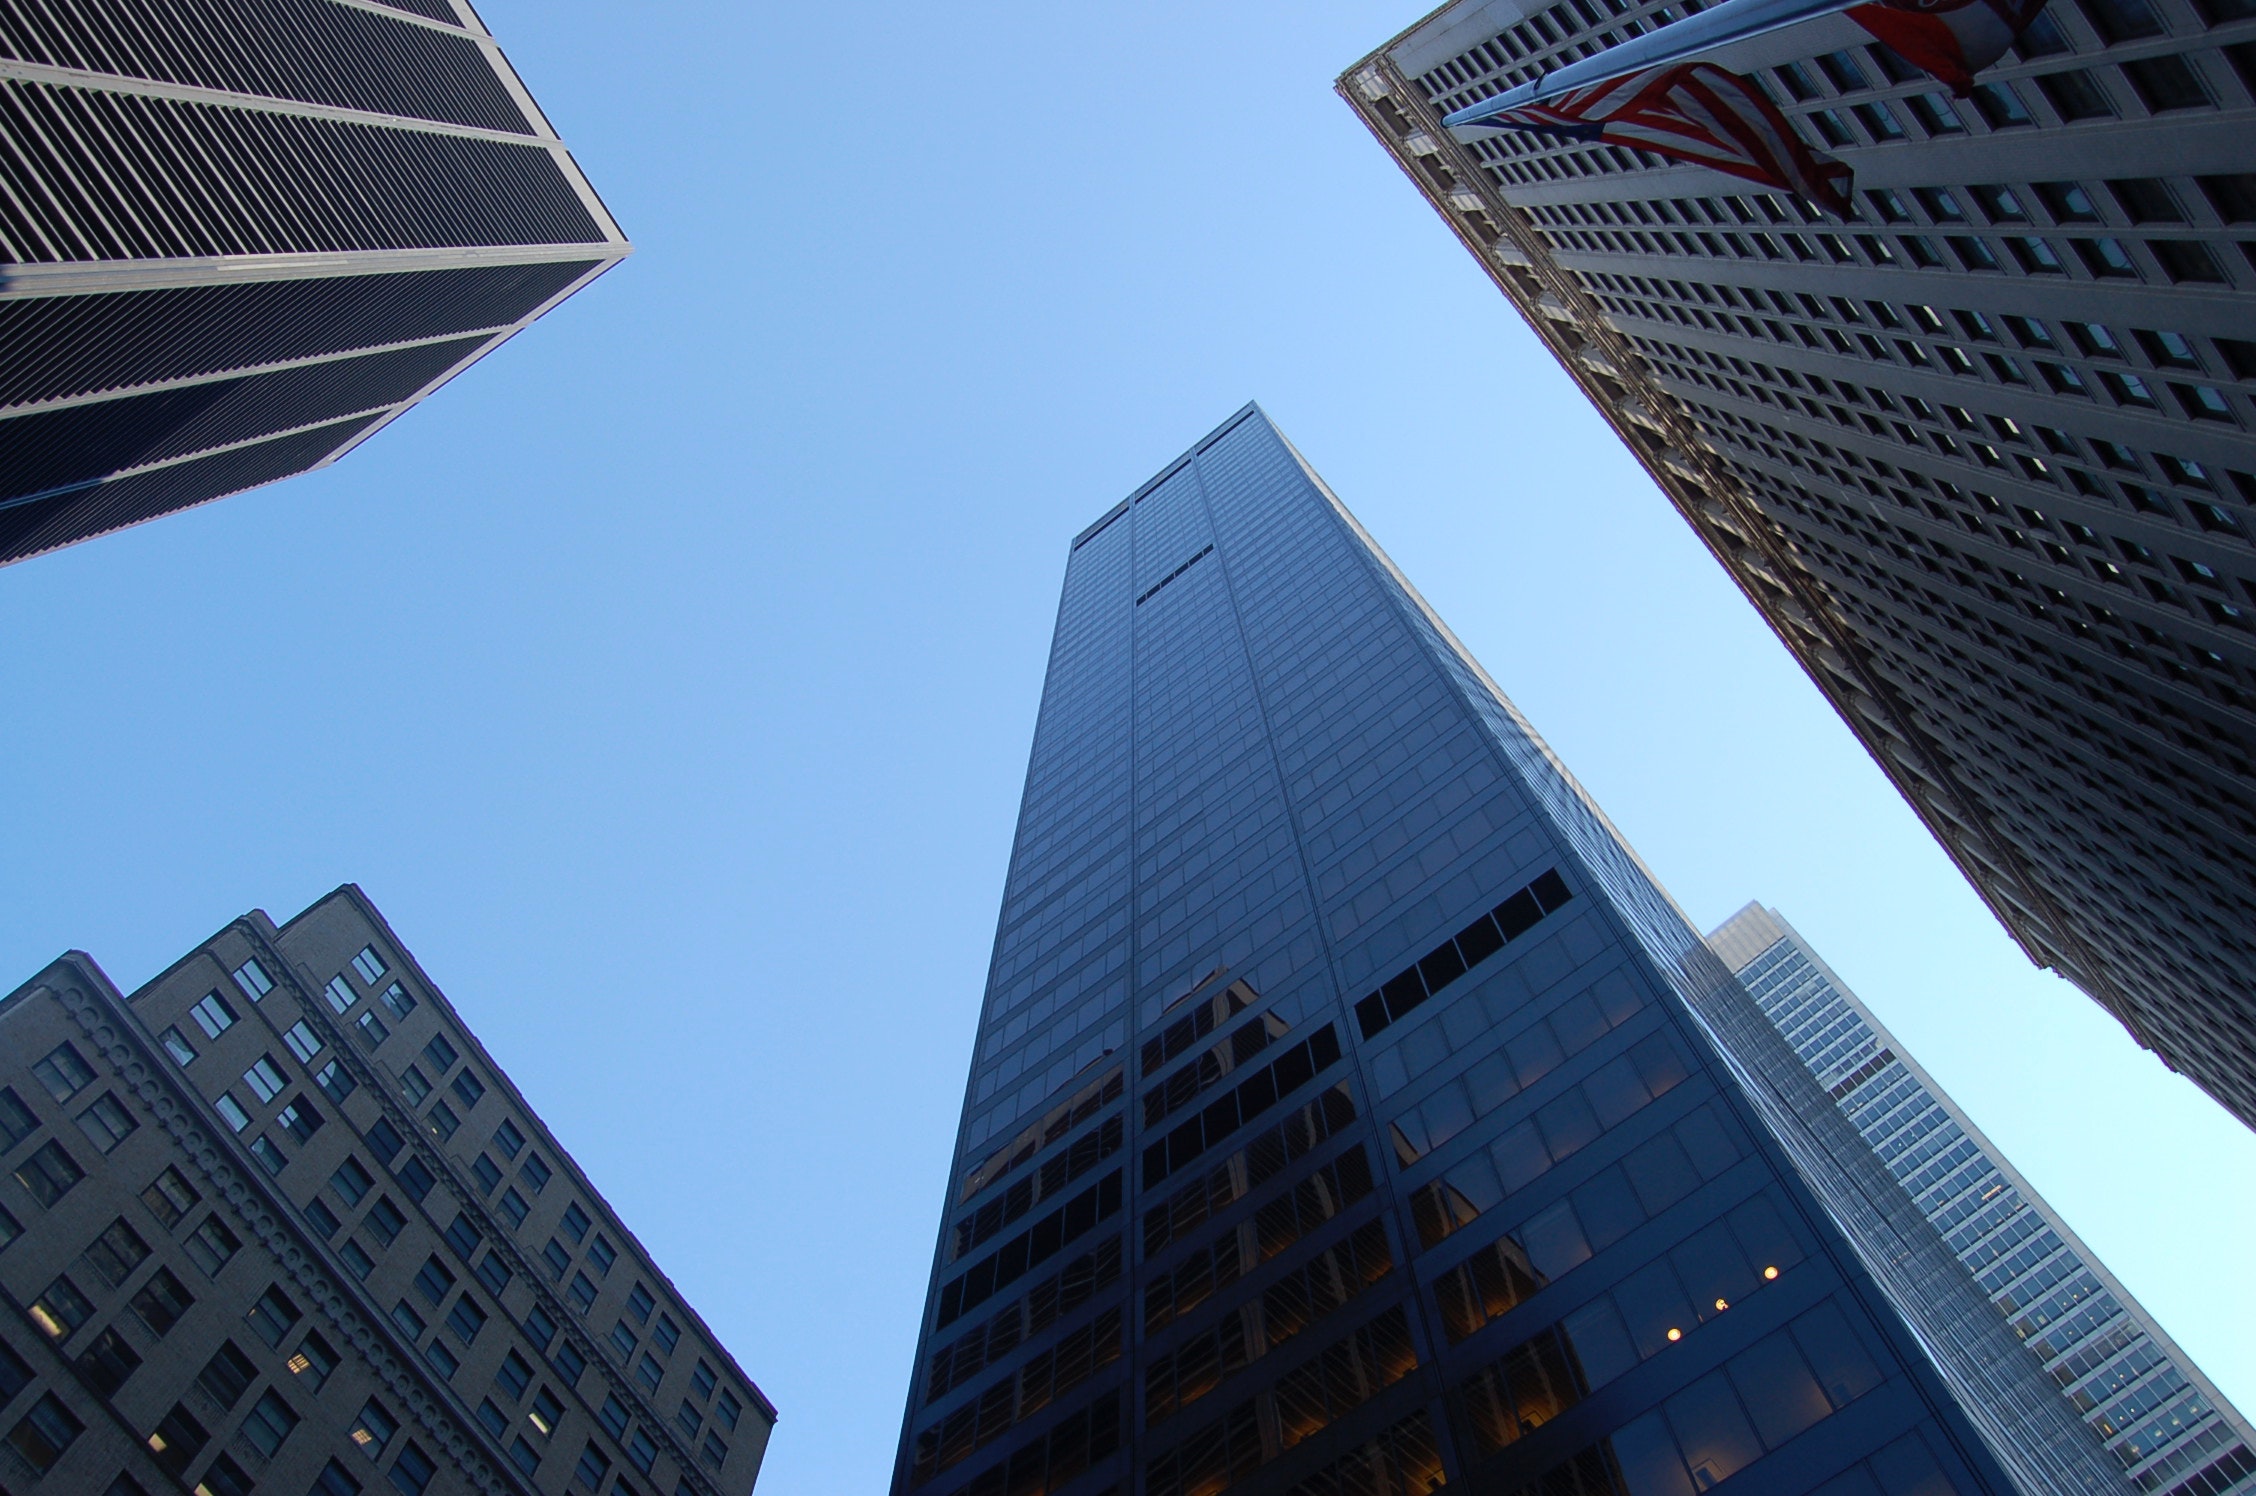
skyscraper, metropolitan area, daytime, urban area, architecture, tower block, commercial building, metropolis, building, city, blue, landmark, sky, corporate headquarters, human settlement, line, tower, headquarters, downtown, mixed use, reflection, cityscape, daylighting, symmetry, condominium, real estate, facade, glass